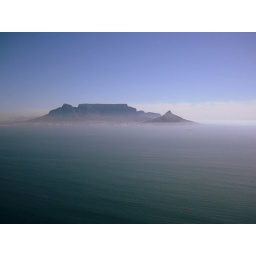
table mountain from miles out in de sea from the huey helicopter...